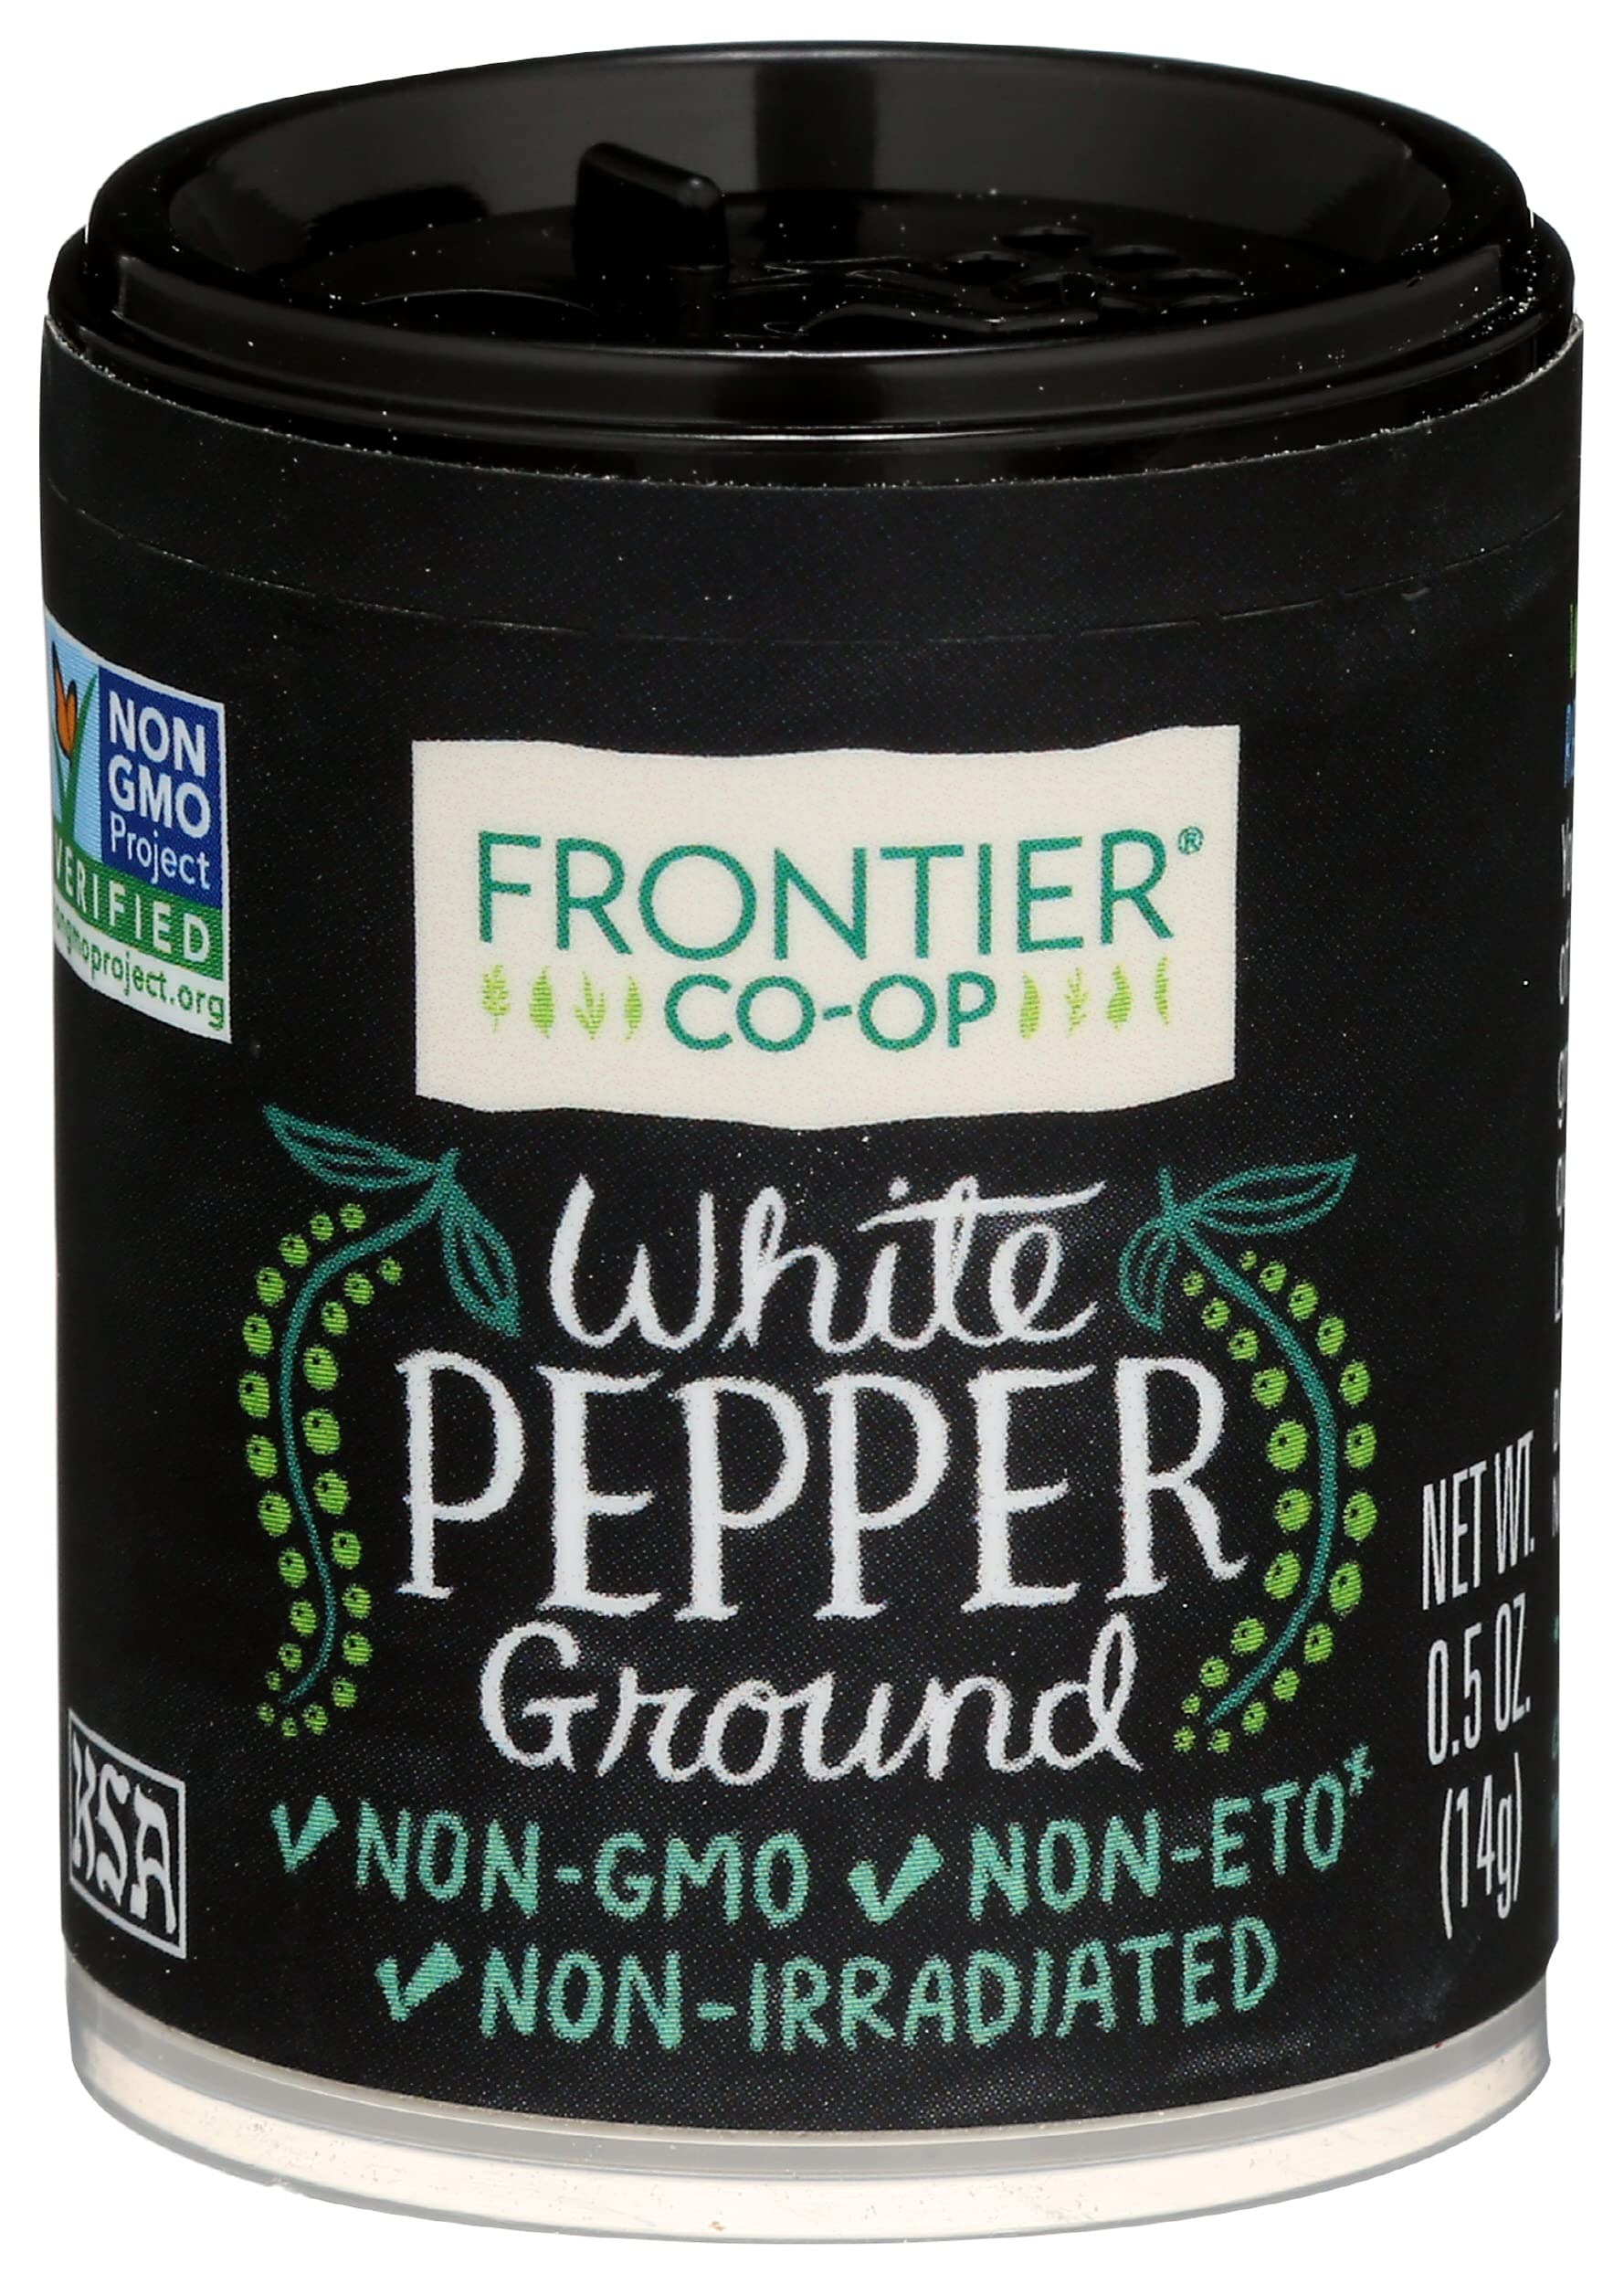
Item Name: FRONTIER Ground White Pepper, 0.5 OZ
Bullet Point 1: Diet Type: Kosher
Bullet Point 2: Non-GMO Certified
Product Description: Baking
Value: 0.5
Unit: Ounce

Price: 3.24